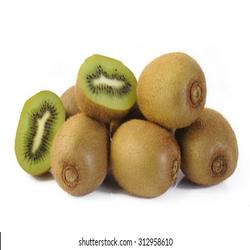
Label: Kiwi